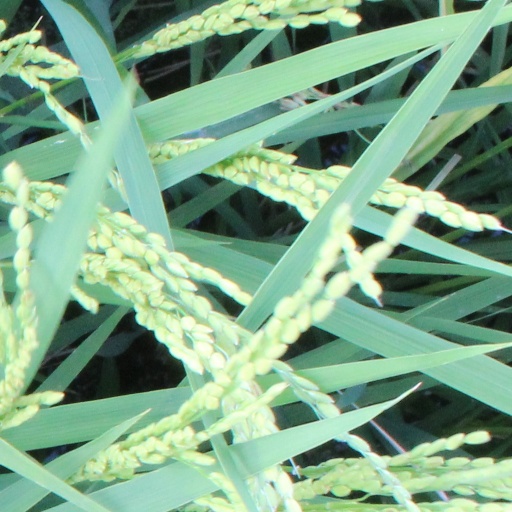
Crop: rice